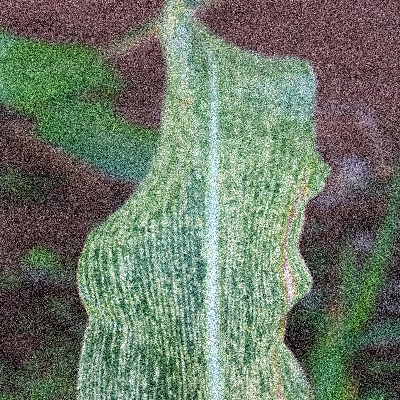
Label: Corn_(Maize)___Maize_Streak_Virus